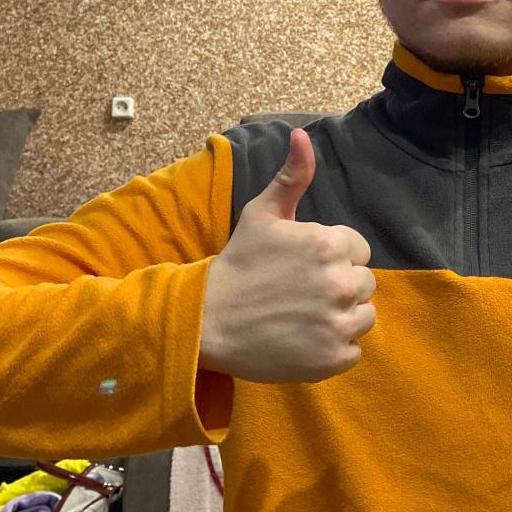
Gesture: like